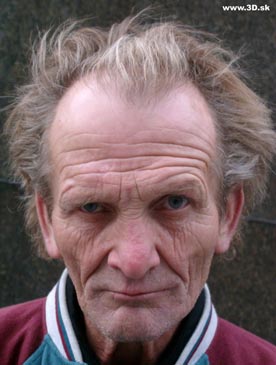
Gender: men